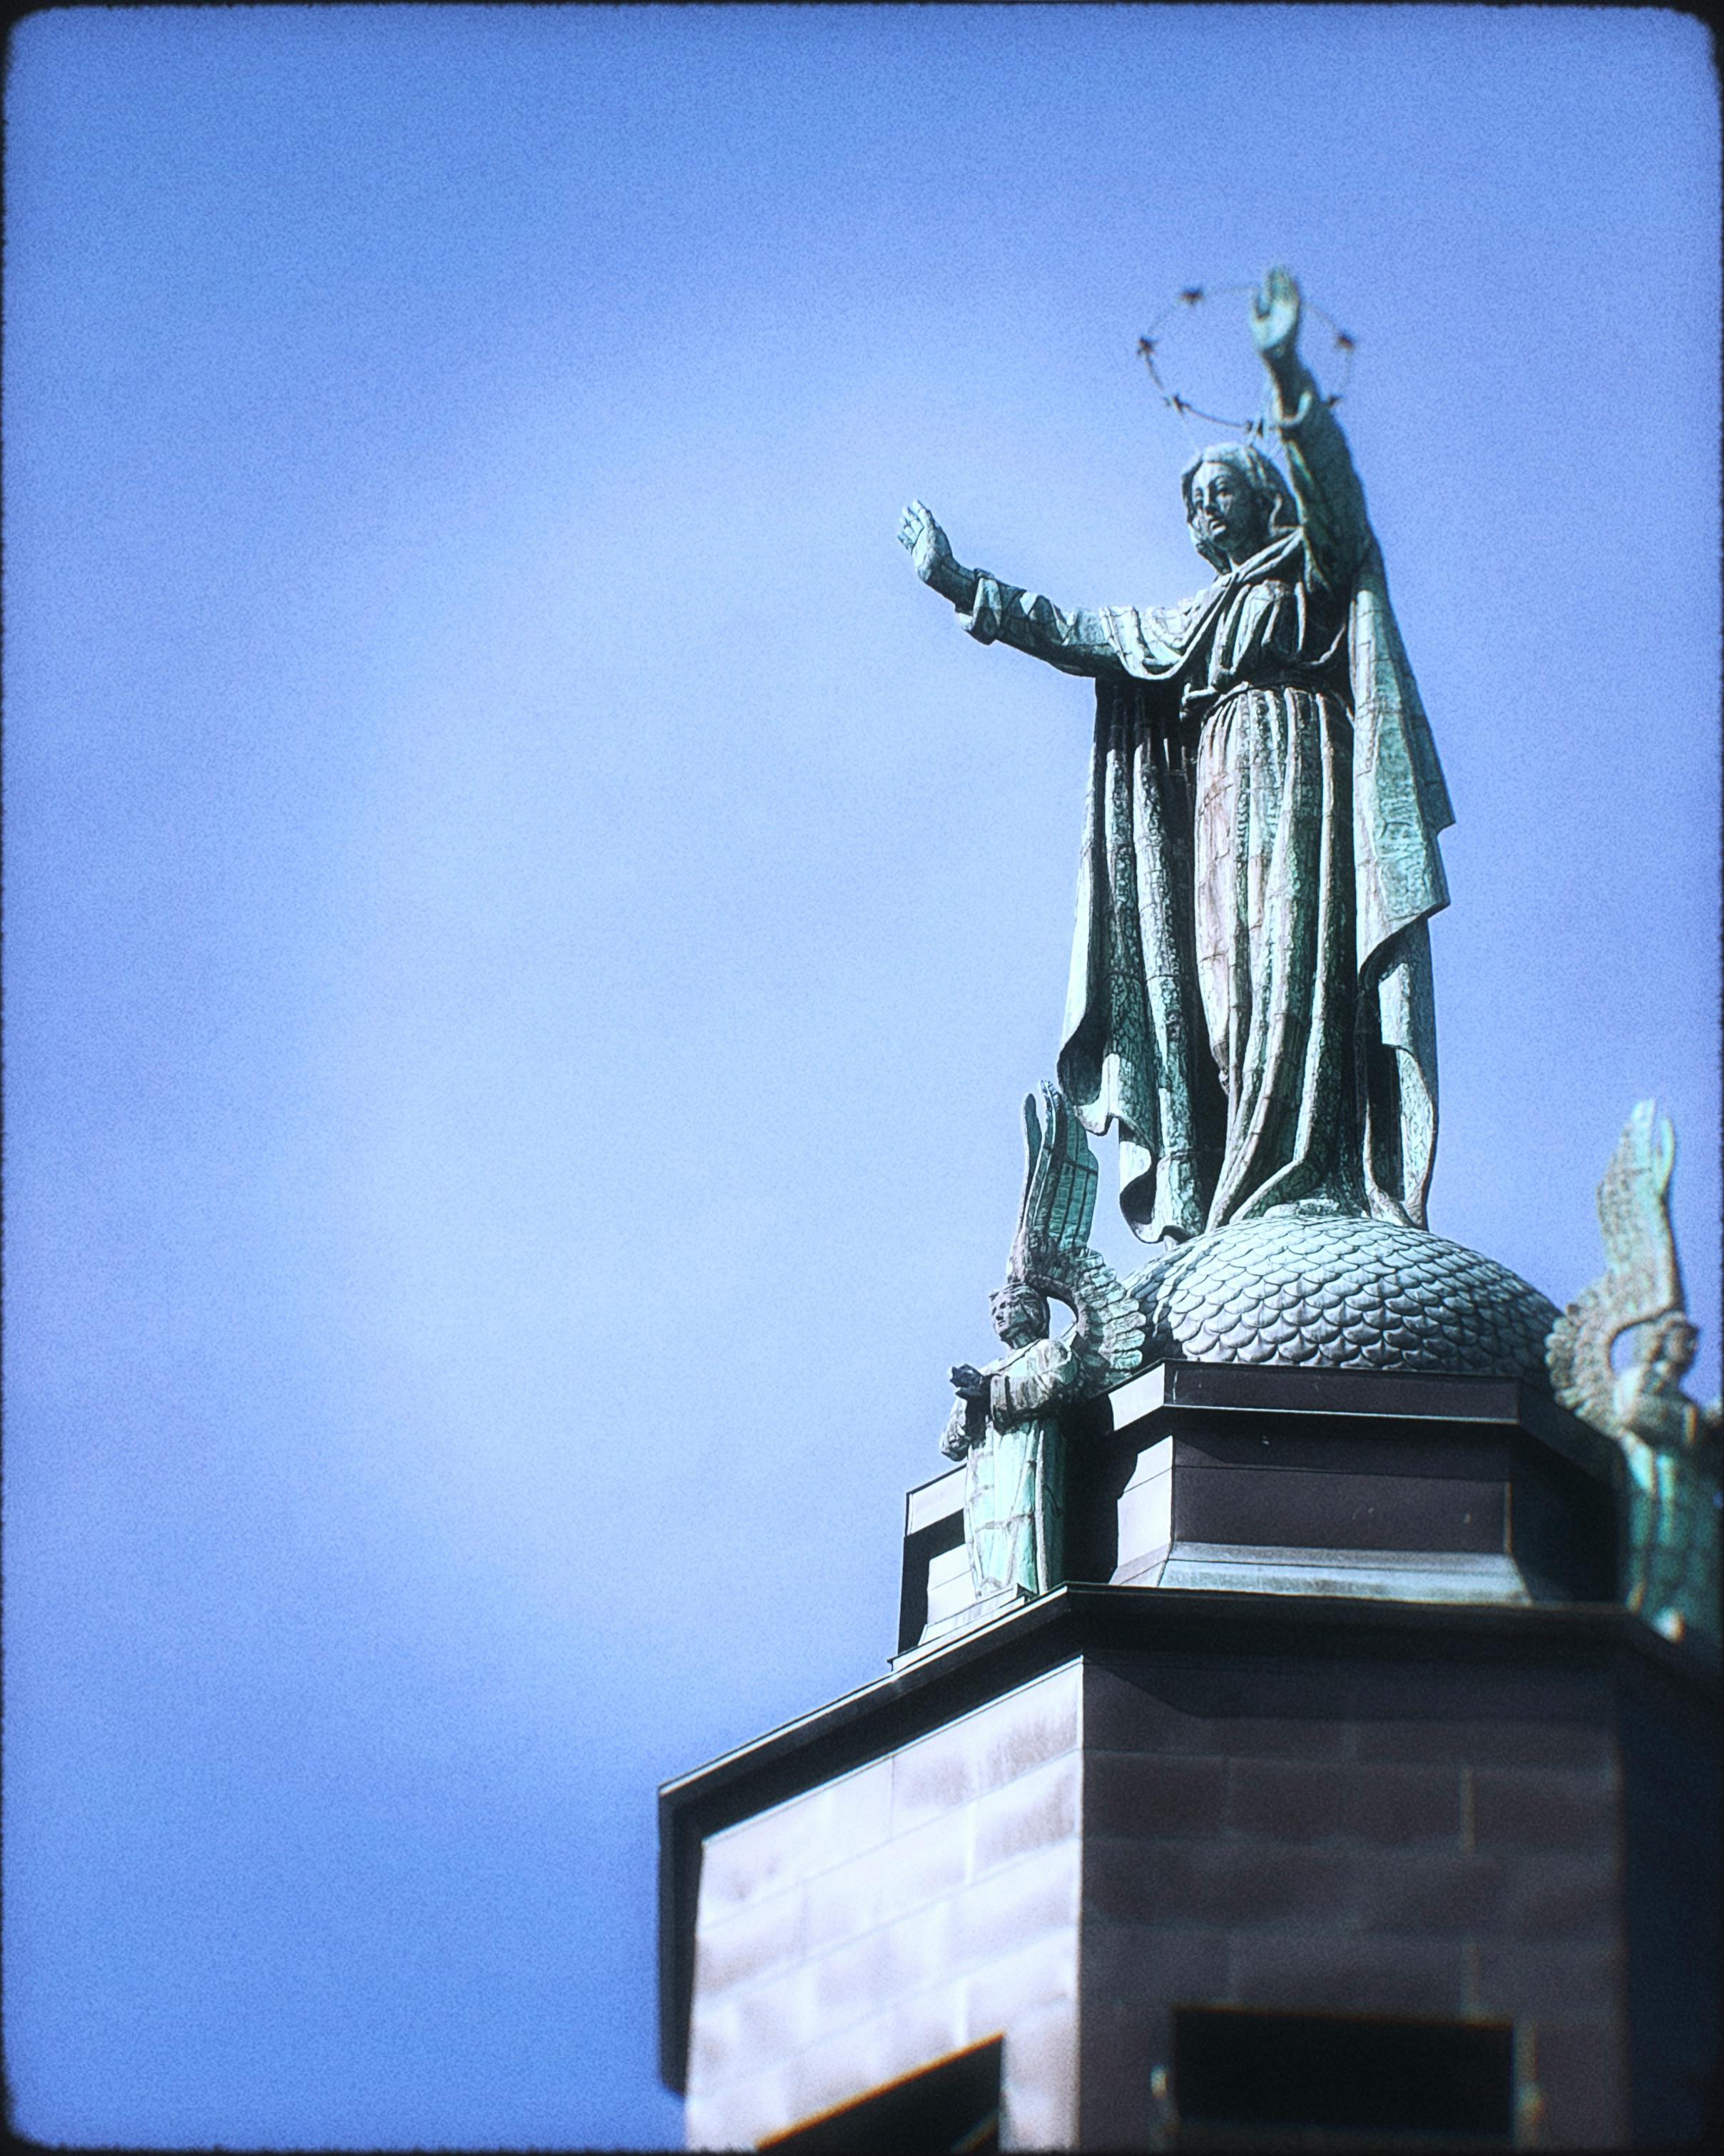
city, sky, statue, sculpture, rectangle, monument, art, font, display device, facade, bronze sculpture, stock photography, tree, metal, national historic landmark, classical sculpture, square, wonders of the world, spire, tourist attraction, historic site, memorial, national monument, artwork, visual arts